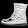
Label: Ankle boot